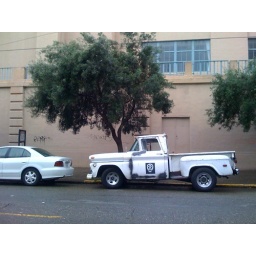
Menacing old truck under tree